Keystone Hotel (Lampasas, Texas)

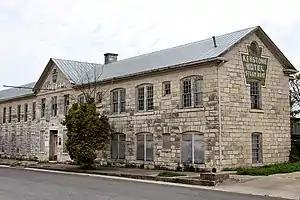
The Keystone Hotel in 2015

The Keystone Hotel Building (Originally Star Hotel) was a formerly famous stagecoach inn built in 1856 that was vacant for over thirty years and is now being restored Recorded Texas Historic Landmark. The Keystone Hotel building is in Lampasas, Texas which is on the National Register of Historic Places.